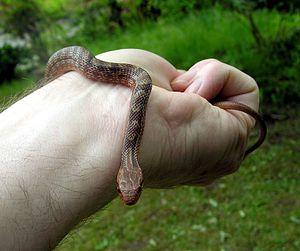
Elaphe quadrivirgata est une espèce de serpents de la famille des Colubridae.